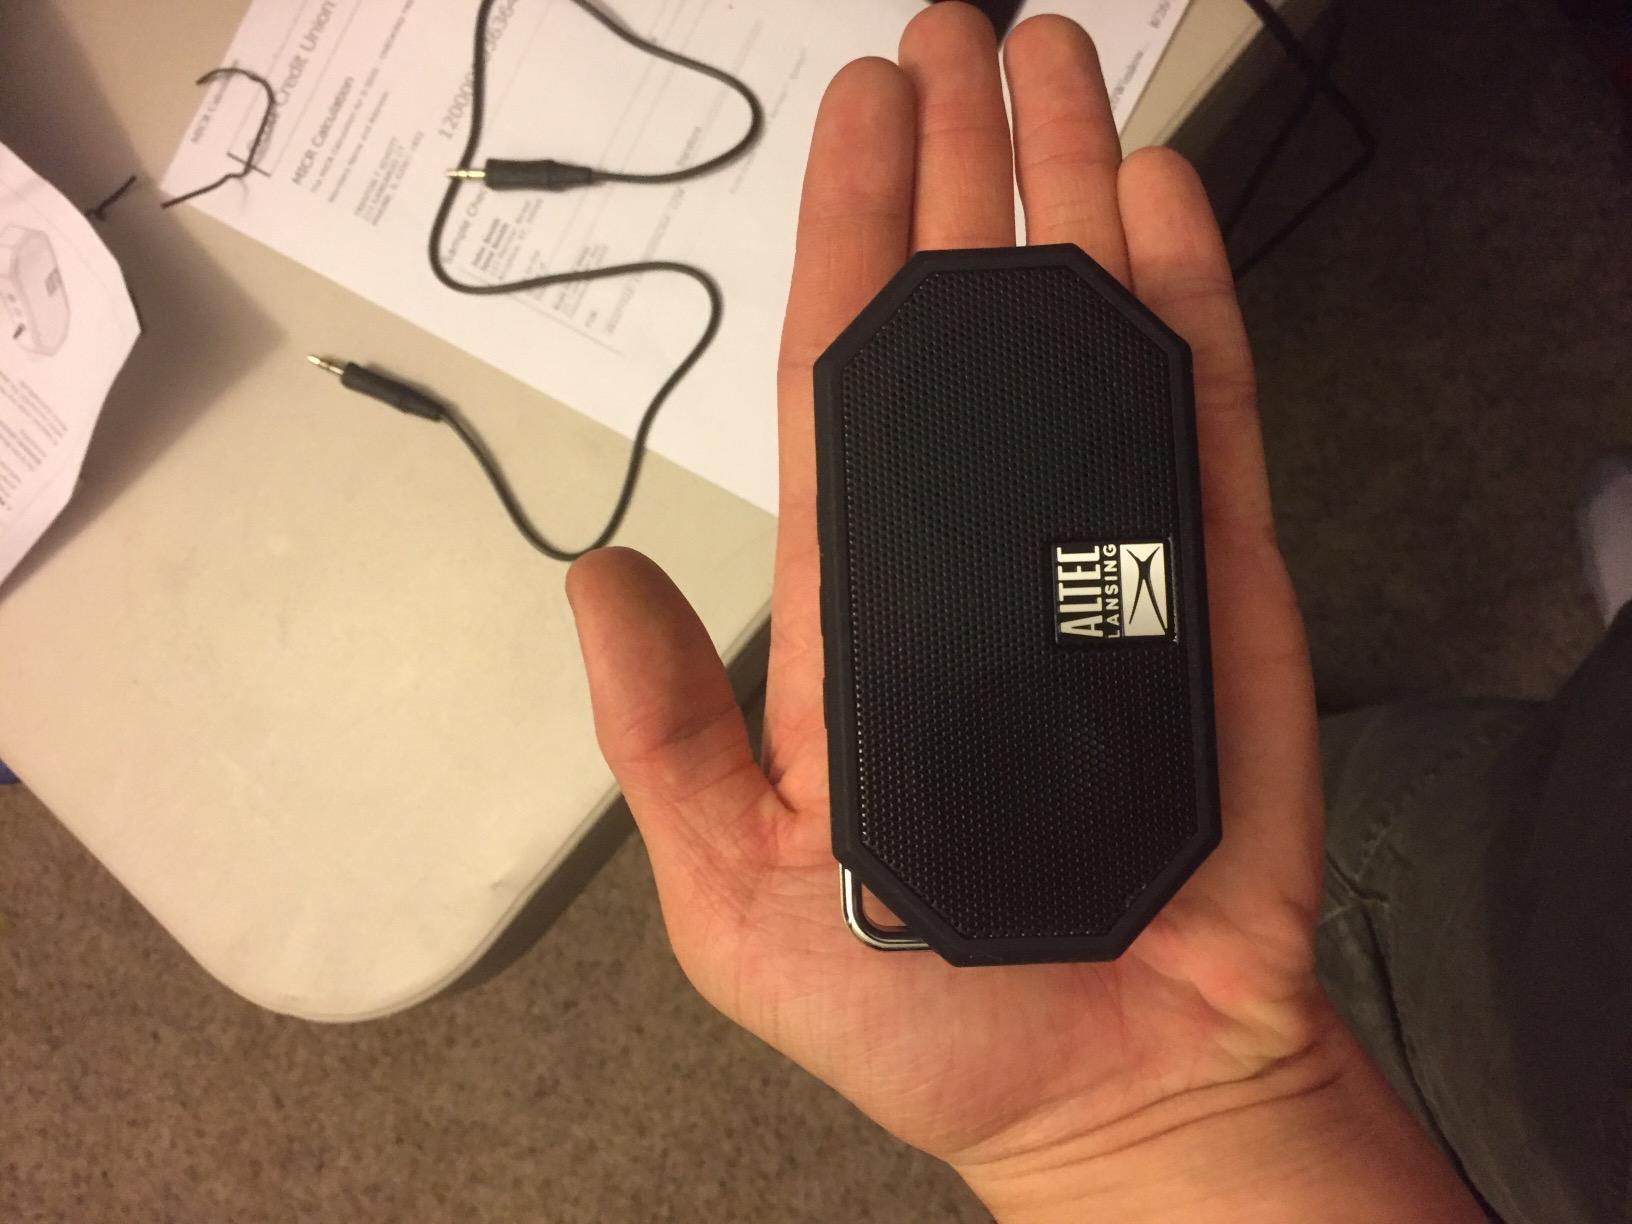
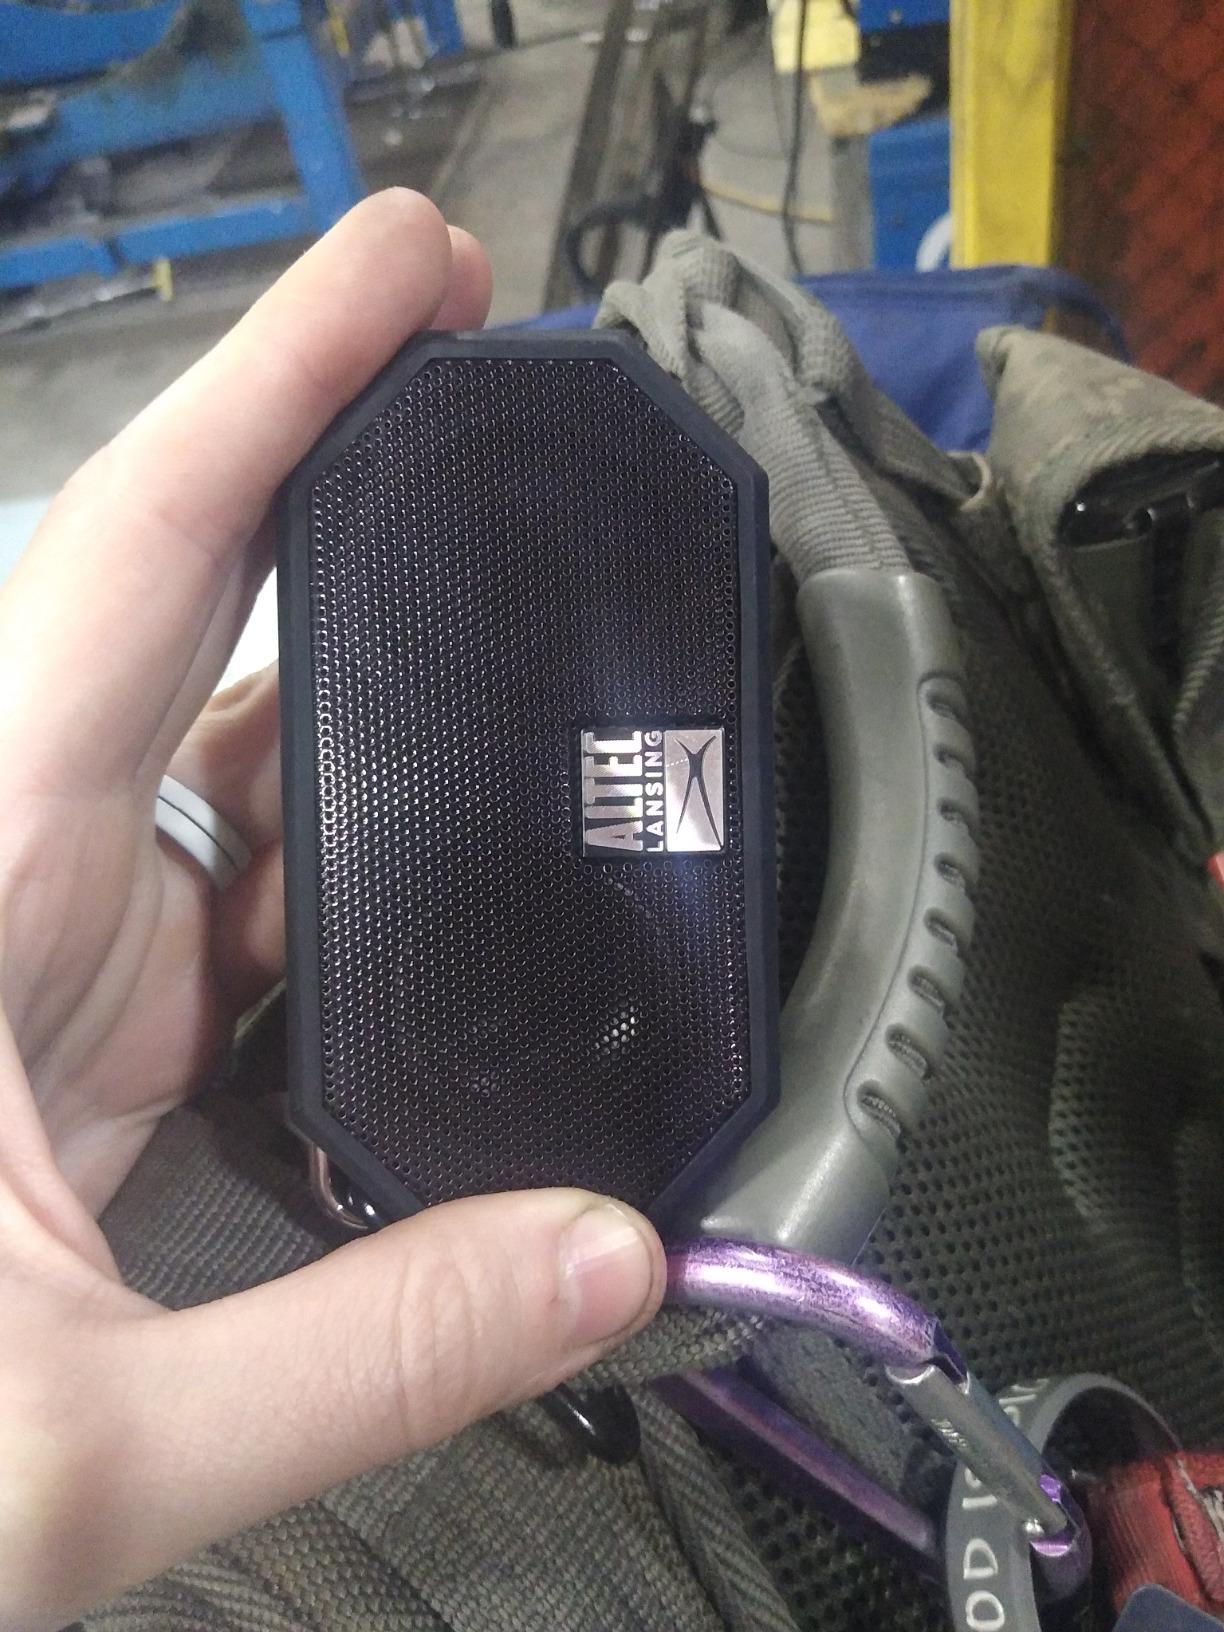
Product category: speaker
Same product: yes